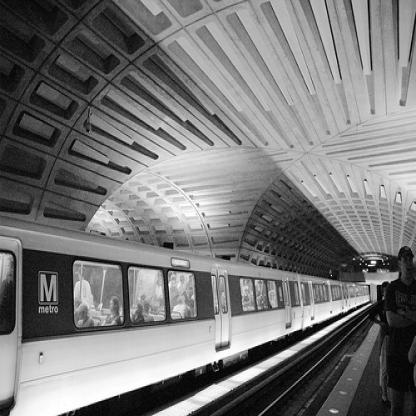
Scene: Indoor